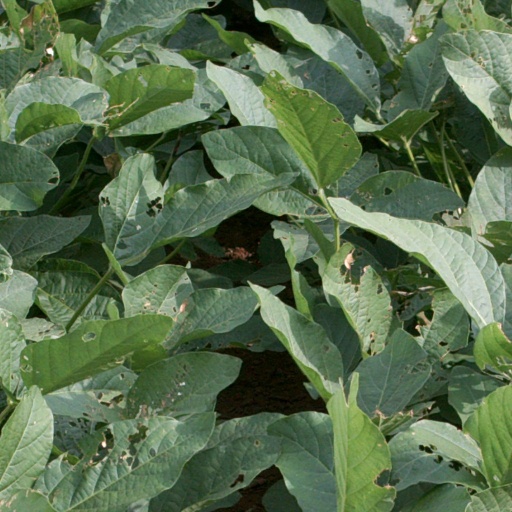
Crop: soybean